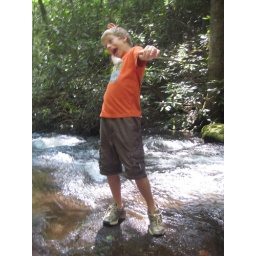
Family returns to Joyce Kilmer forest and walks among the oldest trees in the easter USA.